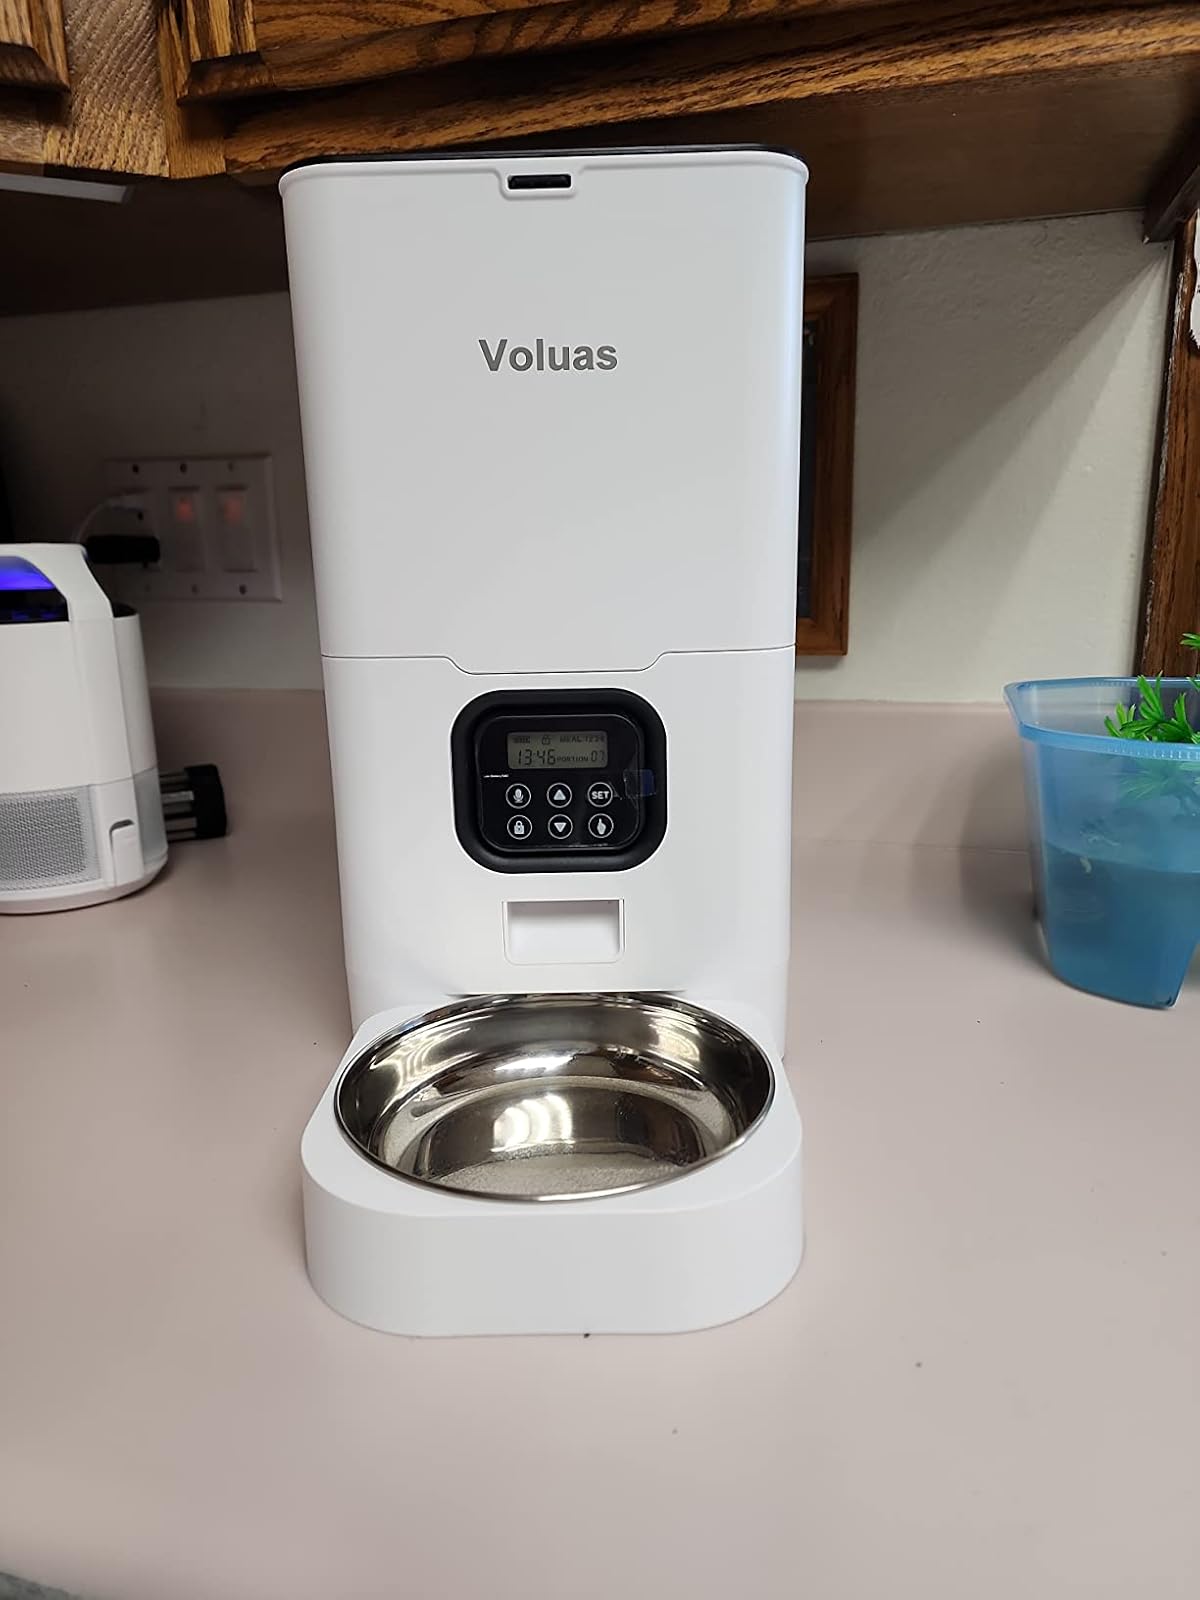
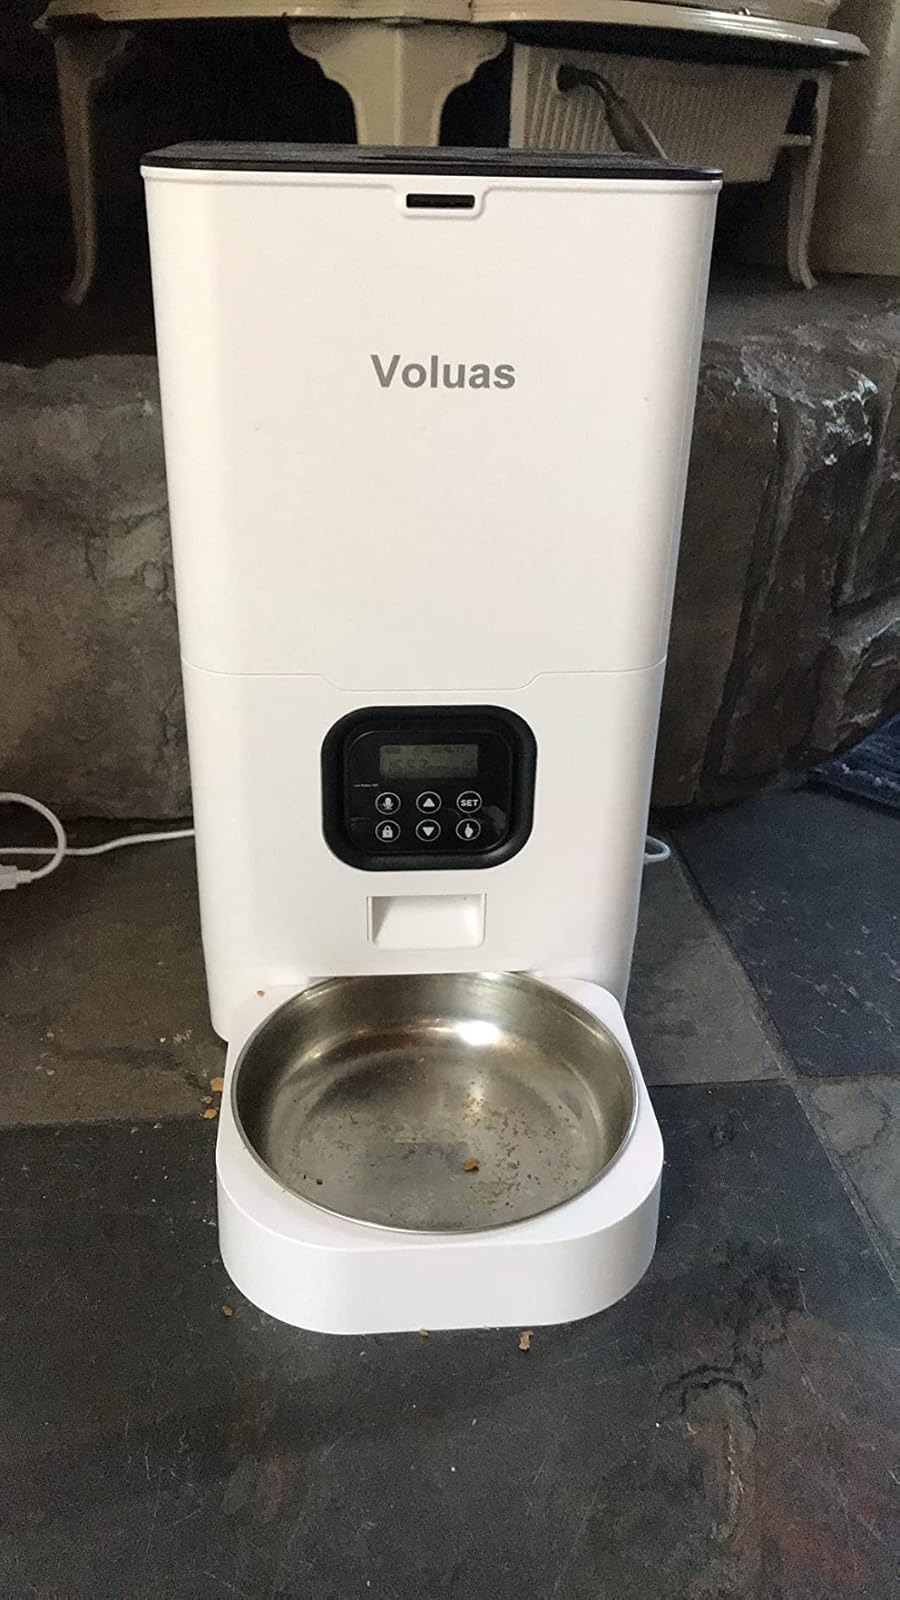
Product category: items_feeder
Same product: yes